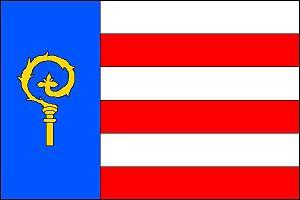
Měčín est une ville du district de Klatovy, dans la région de Plzeň, en République tchèque. Sa population s'élevait à 1 134 habitants en 2017.